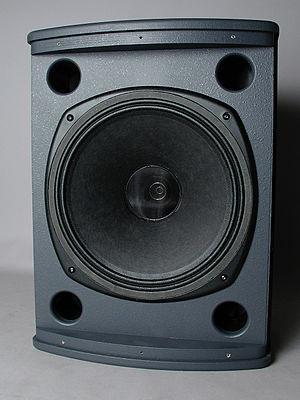
Enceinte Tannoy T12 à haut-parleur coaxial
Une enceinte est un coffret comportant un ou plusieurs haut-parleurs, permettant la reproduction du son à partir d'un signal électrique fourni par un amplificateur audio. La partie amplification peut être intégrée ou non à l'enceinte, et des dispositifs électroniques comme des filtres sont souvent incorporés.